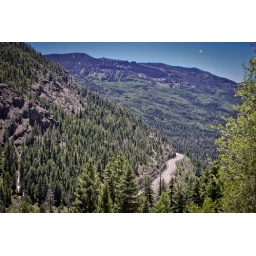
Shot looking down from one of the many mountain switchbacks on the road from Pagosa Springs to South Fork in Colorado.